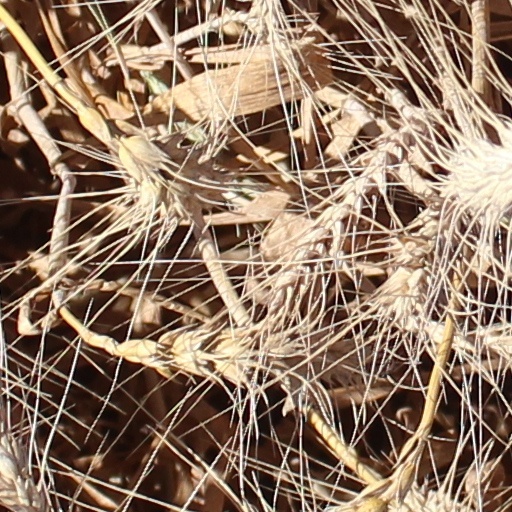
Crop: wheat